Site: brandenburg
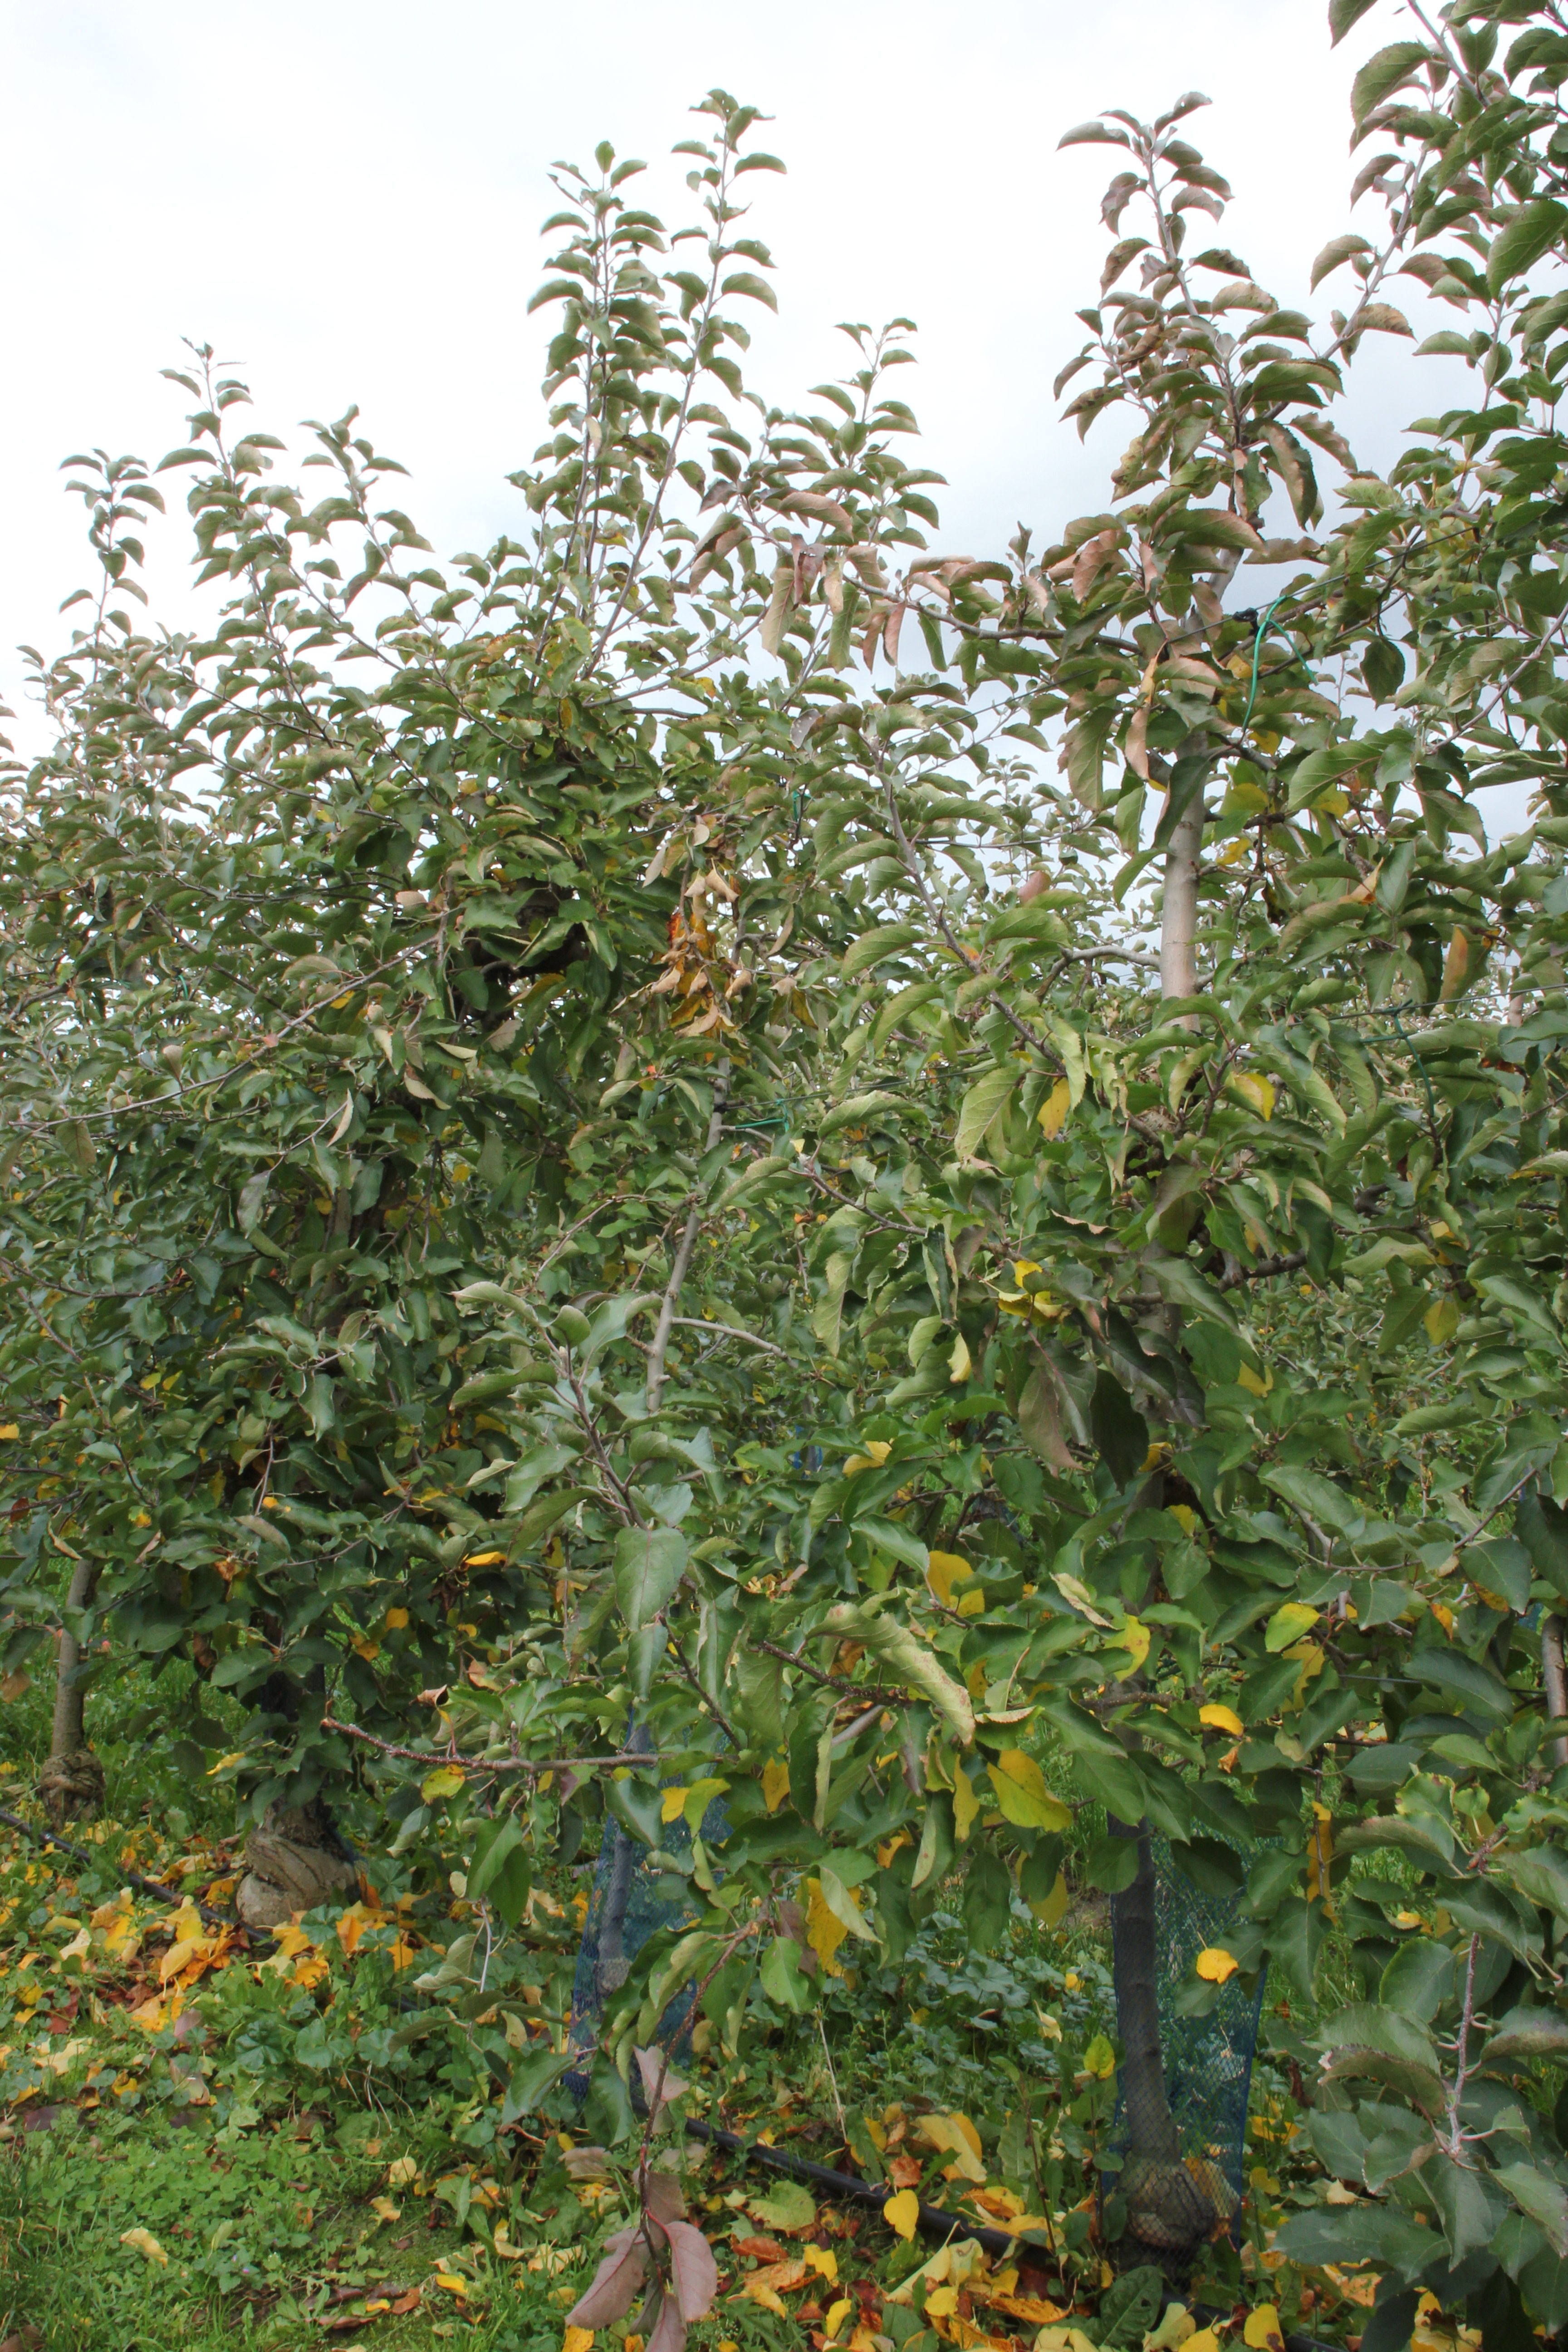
Growth stage (BBCH 91): Senescence, beginning of dormancy